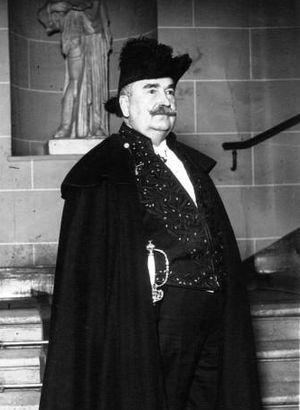
Louis Marie Émile Bertrand, né à Spincourt le 20 mars 1866 et mort au Cap d'Antibes le 6 décembre 1941, est un romancier et essayiste français.
Cet article présente la liste des membres de l'Académie française, rangée par ordre chronologique de leur élection à chaque fauteuil. Cette liste est précédée d'une liste réduite portant uniquement sur les membres actuels et présentée successivement selon quatre modes de rangement : par ordre alphabétique, par numéro de fauteuil, par date d'élection et par date de naissance.